Betty Ford

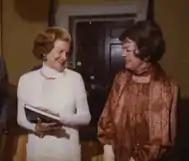
Ford hosts actress Rosalind Russell at the White House on May 11, 1976. Russell was suffering from breast cancer, and would die 6 months later.

Ford filmed an interview with the television news program "60 Minutes" which was broadcast on August 10, 1975. The broadcast of the interview saw strong interest from the public. After the interview aired, a number of Ford's remarks in this interview on hot-button issues generated particularly immense media attention. Due to conservative backlash from Ford's comments on premarital sex, marijuana use, and abortion in the "60 Minutes" interview, President Ford initially quipped to her that her comments had lost him a large number of votes. However, polling would show that her comments were accepted by many Americans.